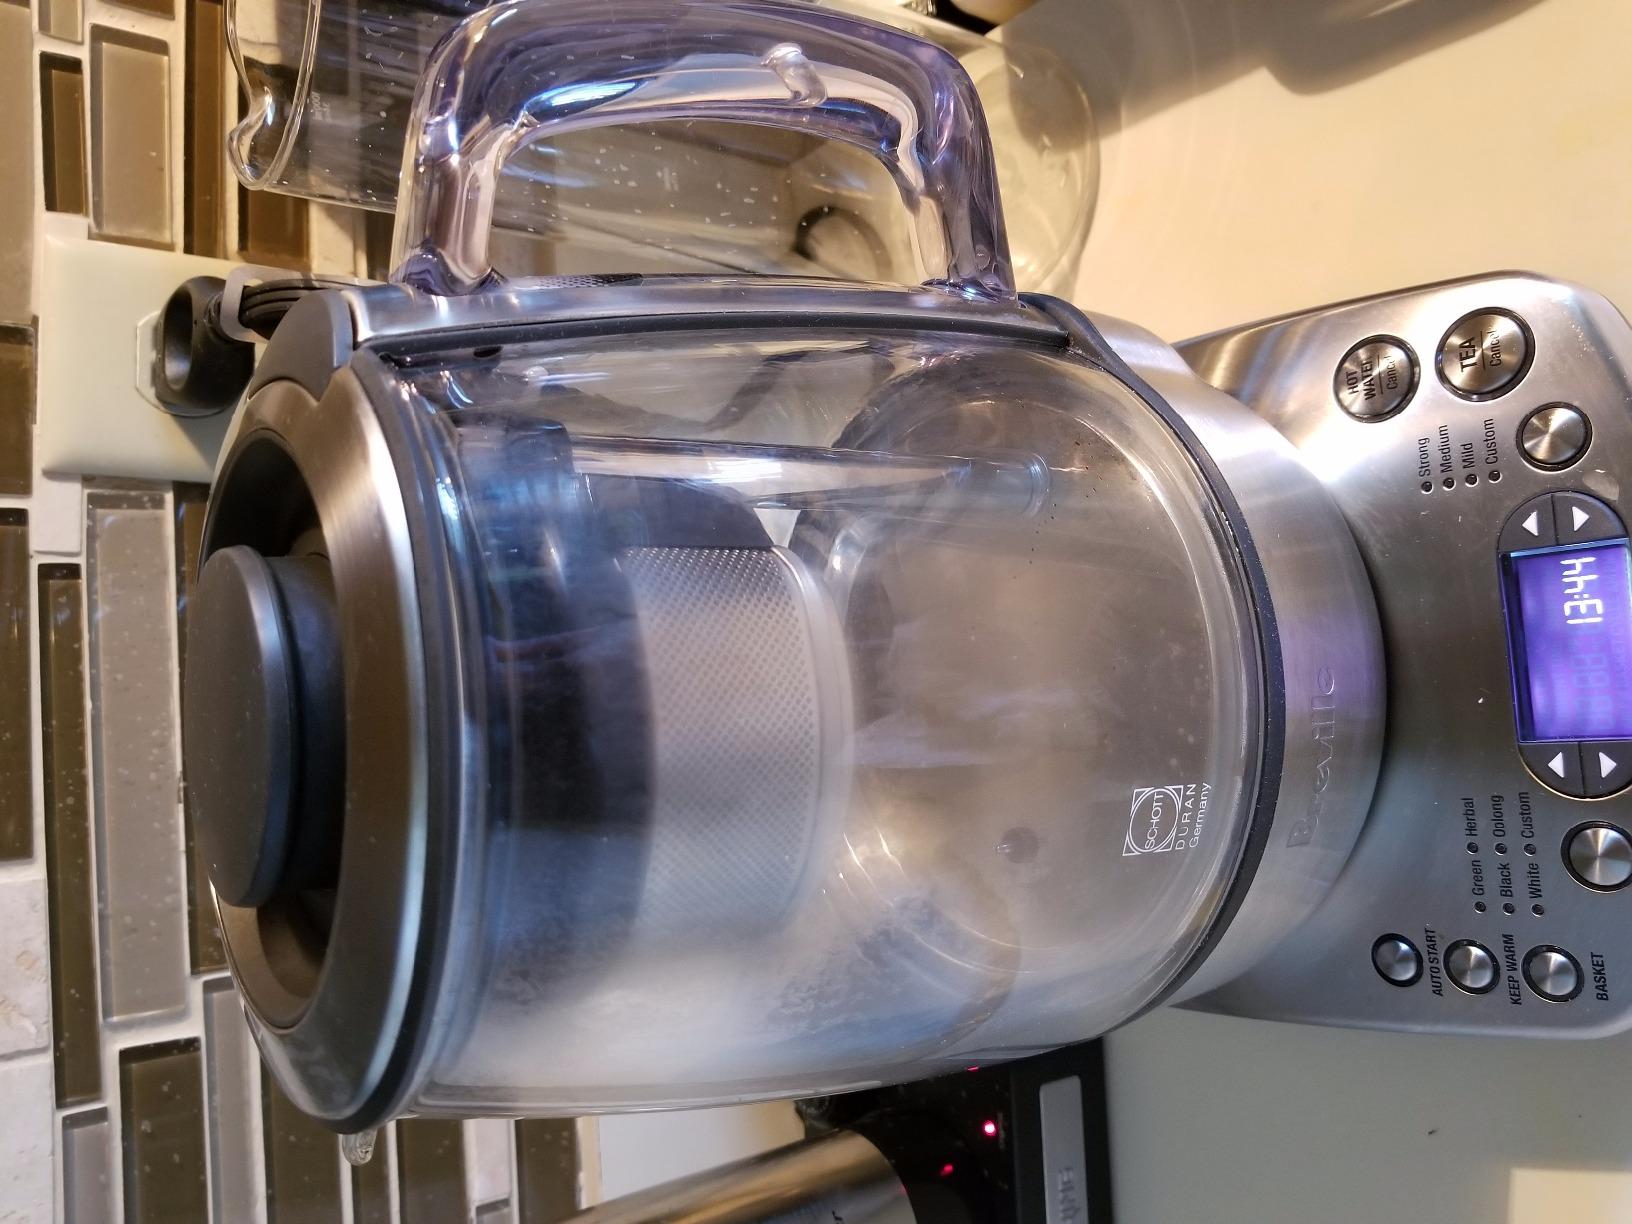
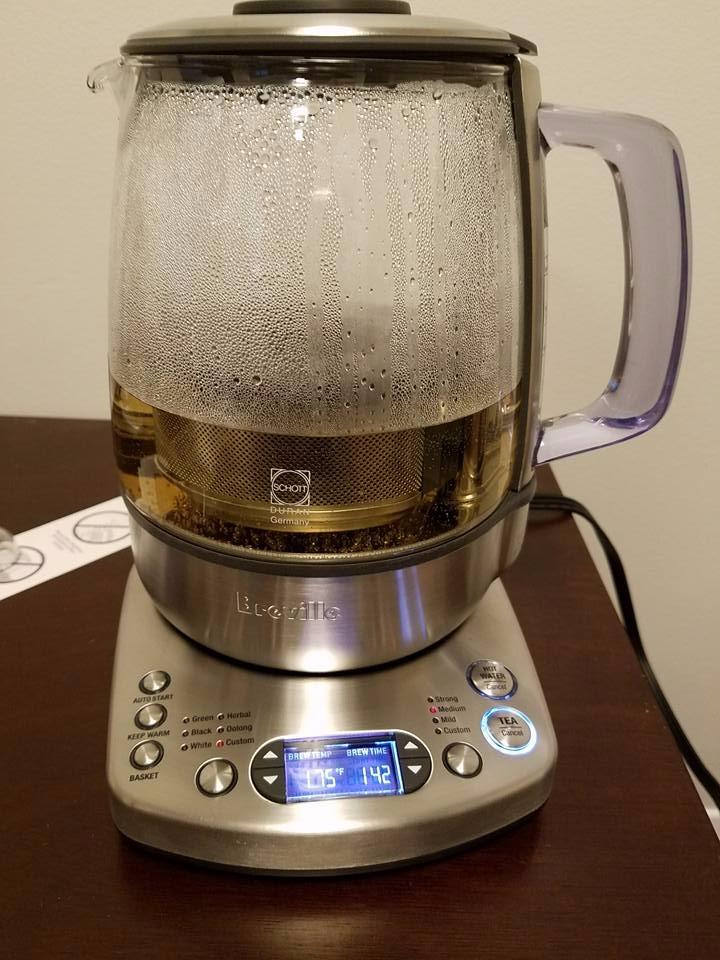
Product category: items_tea
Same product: yes